History of Scandinavian Airlines System (1933–1952)

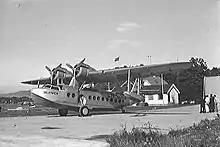
The Sikorsky S-43 "Valkyrien" at Oslo Airport, Gressholmen in 1936, bought by DNL to operate in pool with Pan Am on the transatlantic route

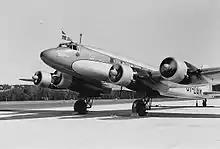
The DDL Focke-Wulf Fw 200 "Dania"

The history of Scandinavian Airlines System (SAS) from 1933 to 1951 covers the first attempts at transatlantic travel, the establishment of a consortium and finally the establishment of the consolidated SAS. Aerotransport, the national airline of Sweden, and Det Norske Luftfartselskap (DNL), the national airline of Norway, both started planning transatlantic routes in the mid-1930s. By 1939, negotiations were started with Det Danske Luftfartselskab (DDL) of Denmark, and by 1940 services were to begin. Because of the German occupation of Denmark and Norway, the plans collapsed. In Sweden, Svensk Interkontinental Lufttrafik (SILA) was founded to start private transatlantic flights, which commenced in 1945. Negotiations were started again, and in 1946 the consortium Overseas Scandinavian Airlines System (OSAS) was established to start routes to New York and South America.